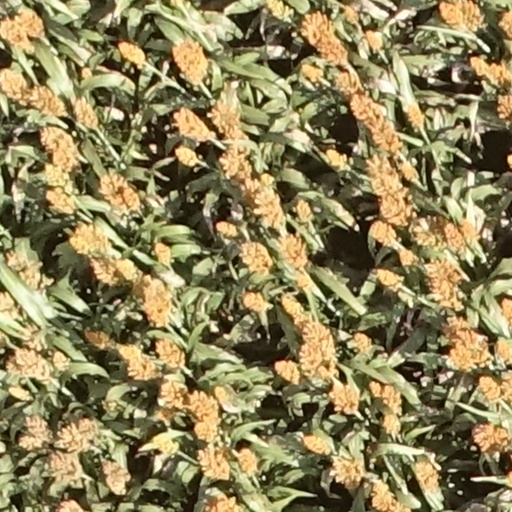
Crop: sorghum